Honey badger (men's rights)

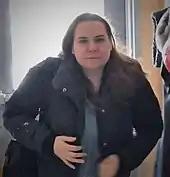
Tieman in 2018

Alison Tieman, also known as "Typhon Blue", lives with her husband in Kelvington, Saskatchewan, Canada, east of Saskatoon. She was born on December 20, 1977, and grew up a feminist, like her mother, who was one of the founders of Calgary's first Take Back the Night marches in 1975. Tieman became focused on gender equality issues, such as the male-only draft, after returning from an all-girls boarding school at age 15. She became more interested in men's issues at age 16, when her mother gave her a copy of "The Princess at the Window: A New Gender Morality" by Donna Laframboise, a critique of contemporary feminism. She began formulating her own theories on gender, which she posted on her blog at genderratic.com. She says she focused more on men, as their voices were not being heard at the time. This drew the attention of Paul Elam, founder of A Voice for Men, who asked her to write for his group.